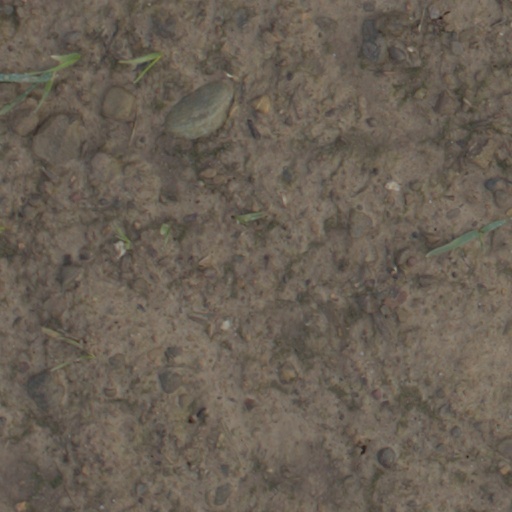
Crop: wheat